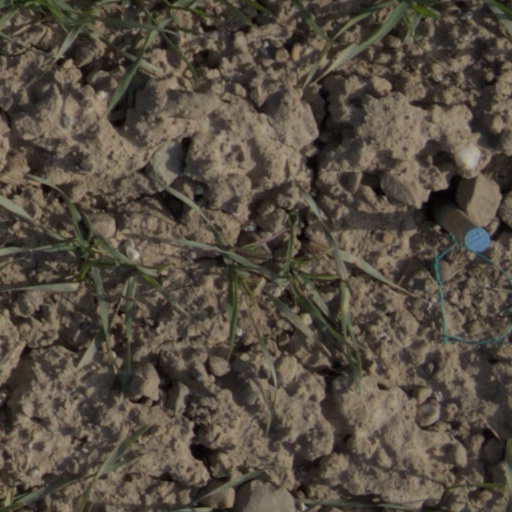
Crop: wheat